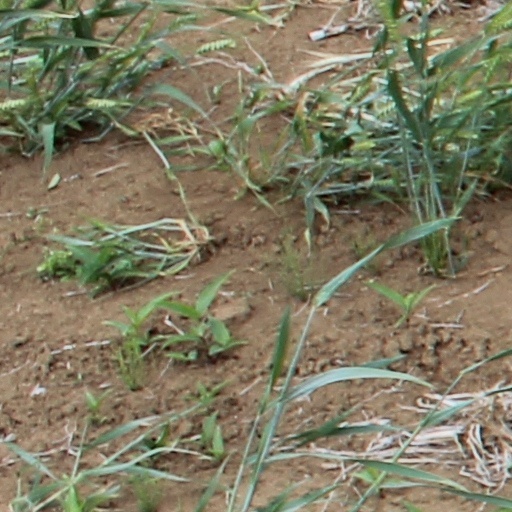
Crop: wheat